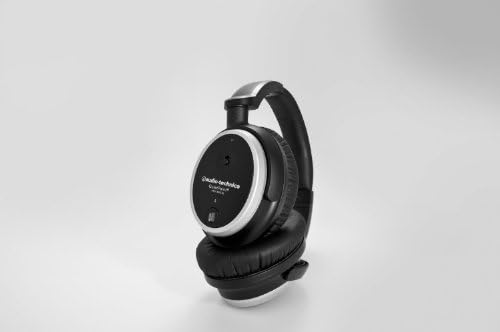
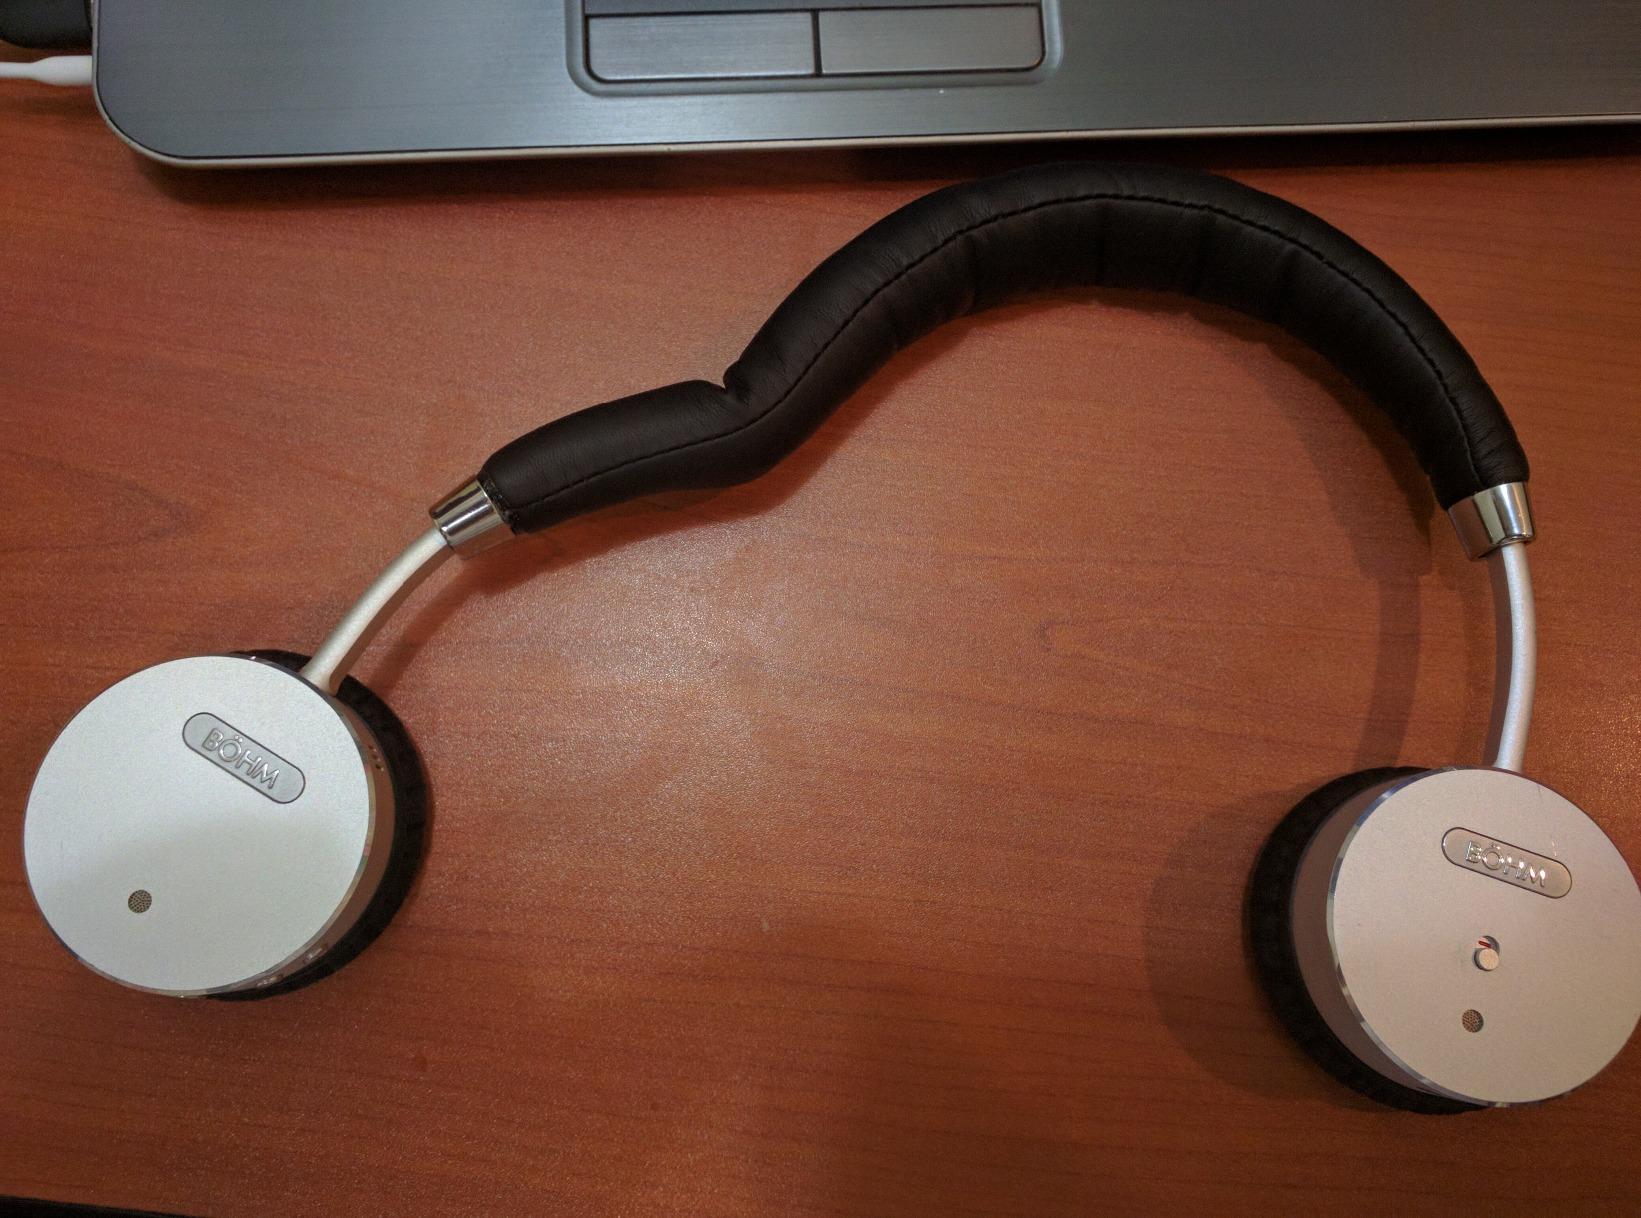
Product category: headphones
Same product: no